Heliopolite Nome

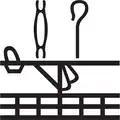
The "prospering scepter" in hieroglyphs

The Heliopolite, or Thirteenth Nome (Egyptian: "ḥqꜣ-ꜥḏ", "Prospering Scepter"), was a nome (province or district) of ancient Egypt. Its capital was Iunu, which was the Heliopolis of the Ptolemaic era and the modern Ayn Shams (a suburb of Cairo). The district formed part of Lower Egypt.